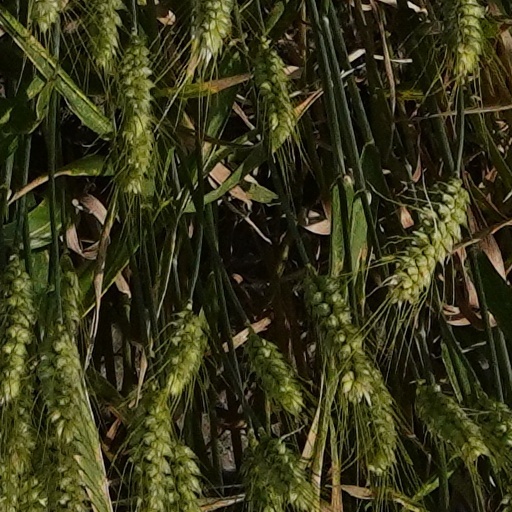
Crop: wheat